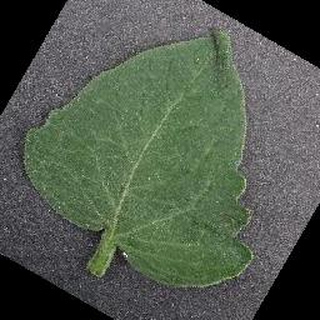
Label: healthy_tomato